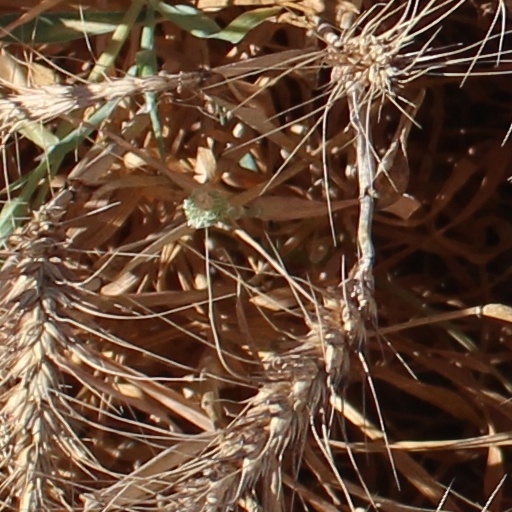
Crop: wheat